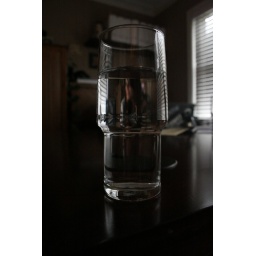
Alannah in a glass of water